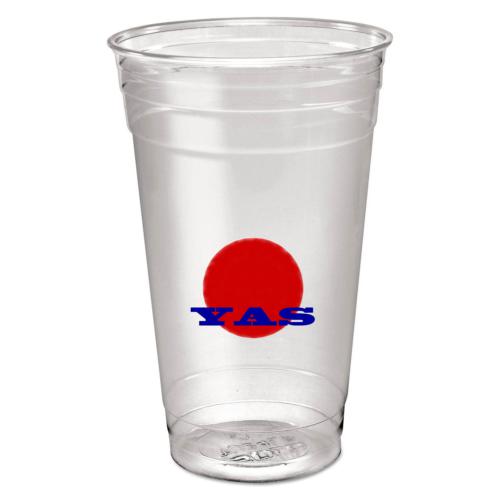
Label: plastic